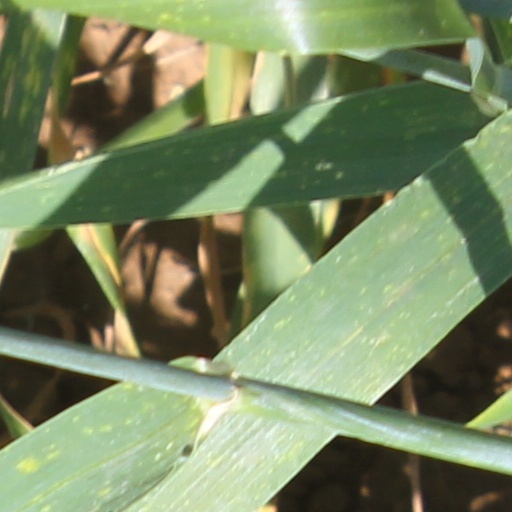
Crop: wheat